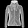
Label: Coat